Randy Reese

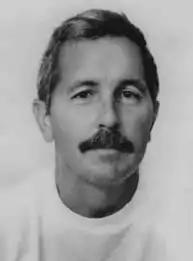
Reese c. 1988

Reese was selected as an assistant U.S. coach for the 1980 Moscow Olympics, the 1984 Los Angeles Olympics and the 1988 Seoul Olympics, as well as the 1979 Pan American Games and the 1987 Pan Pacific Games.